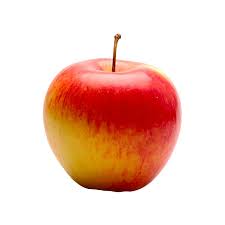
Label: Apple